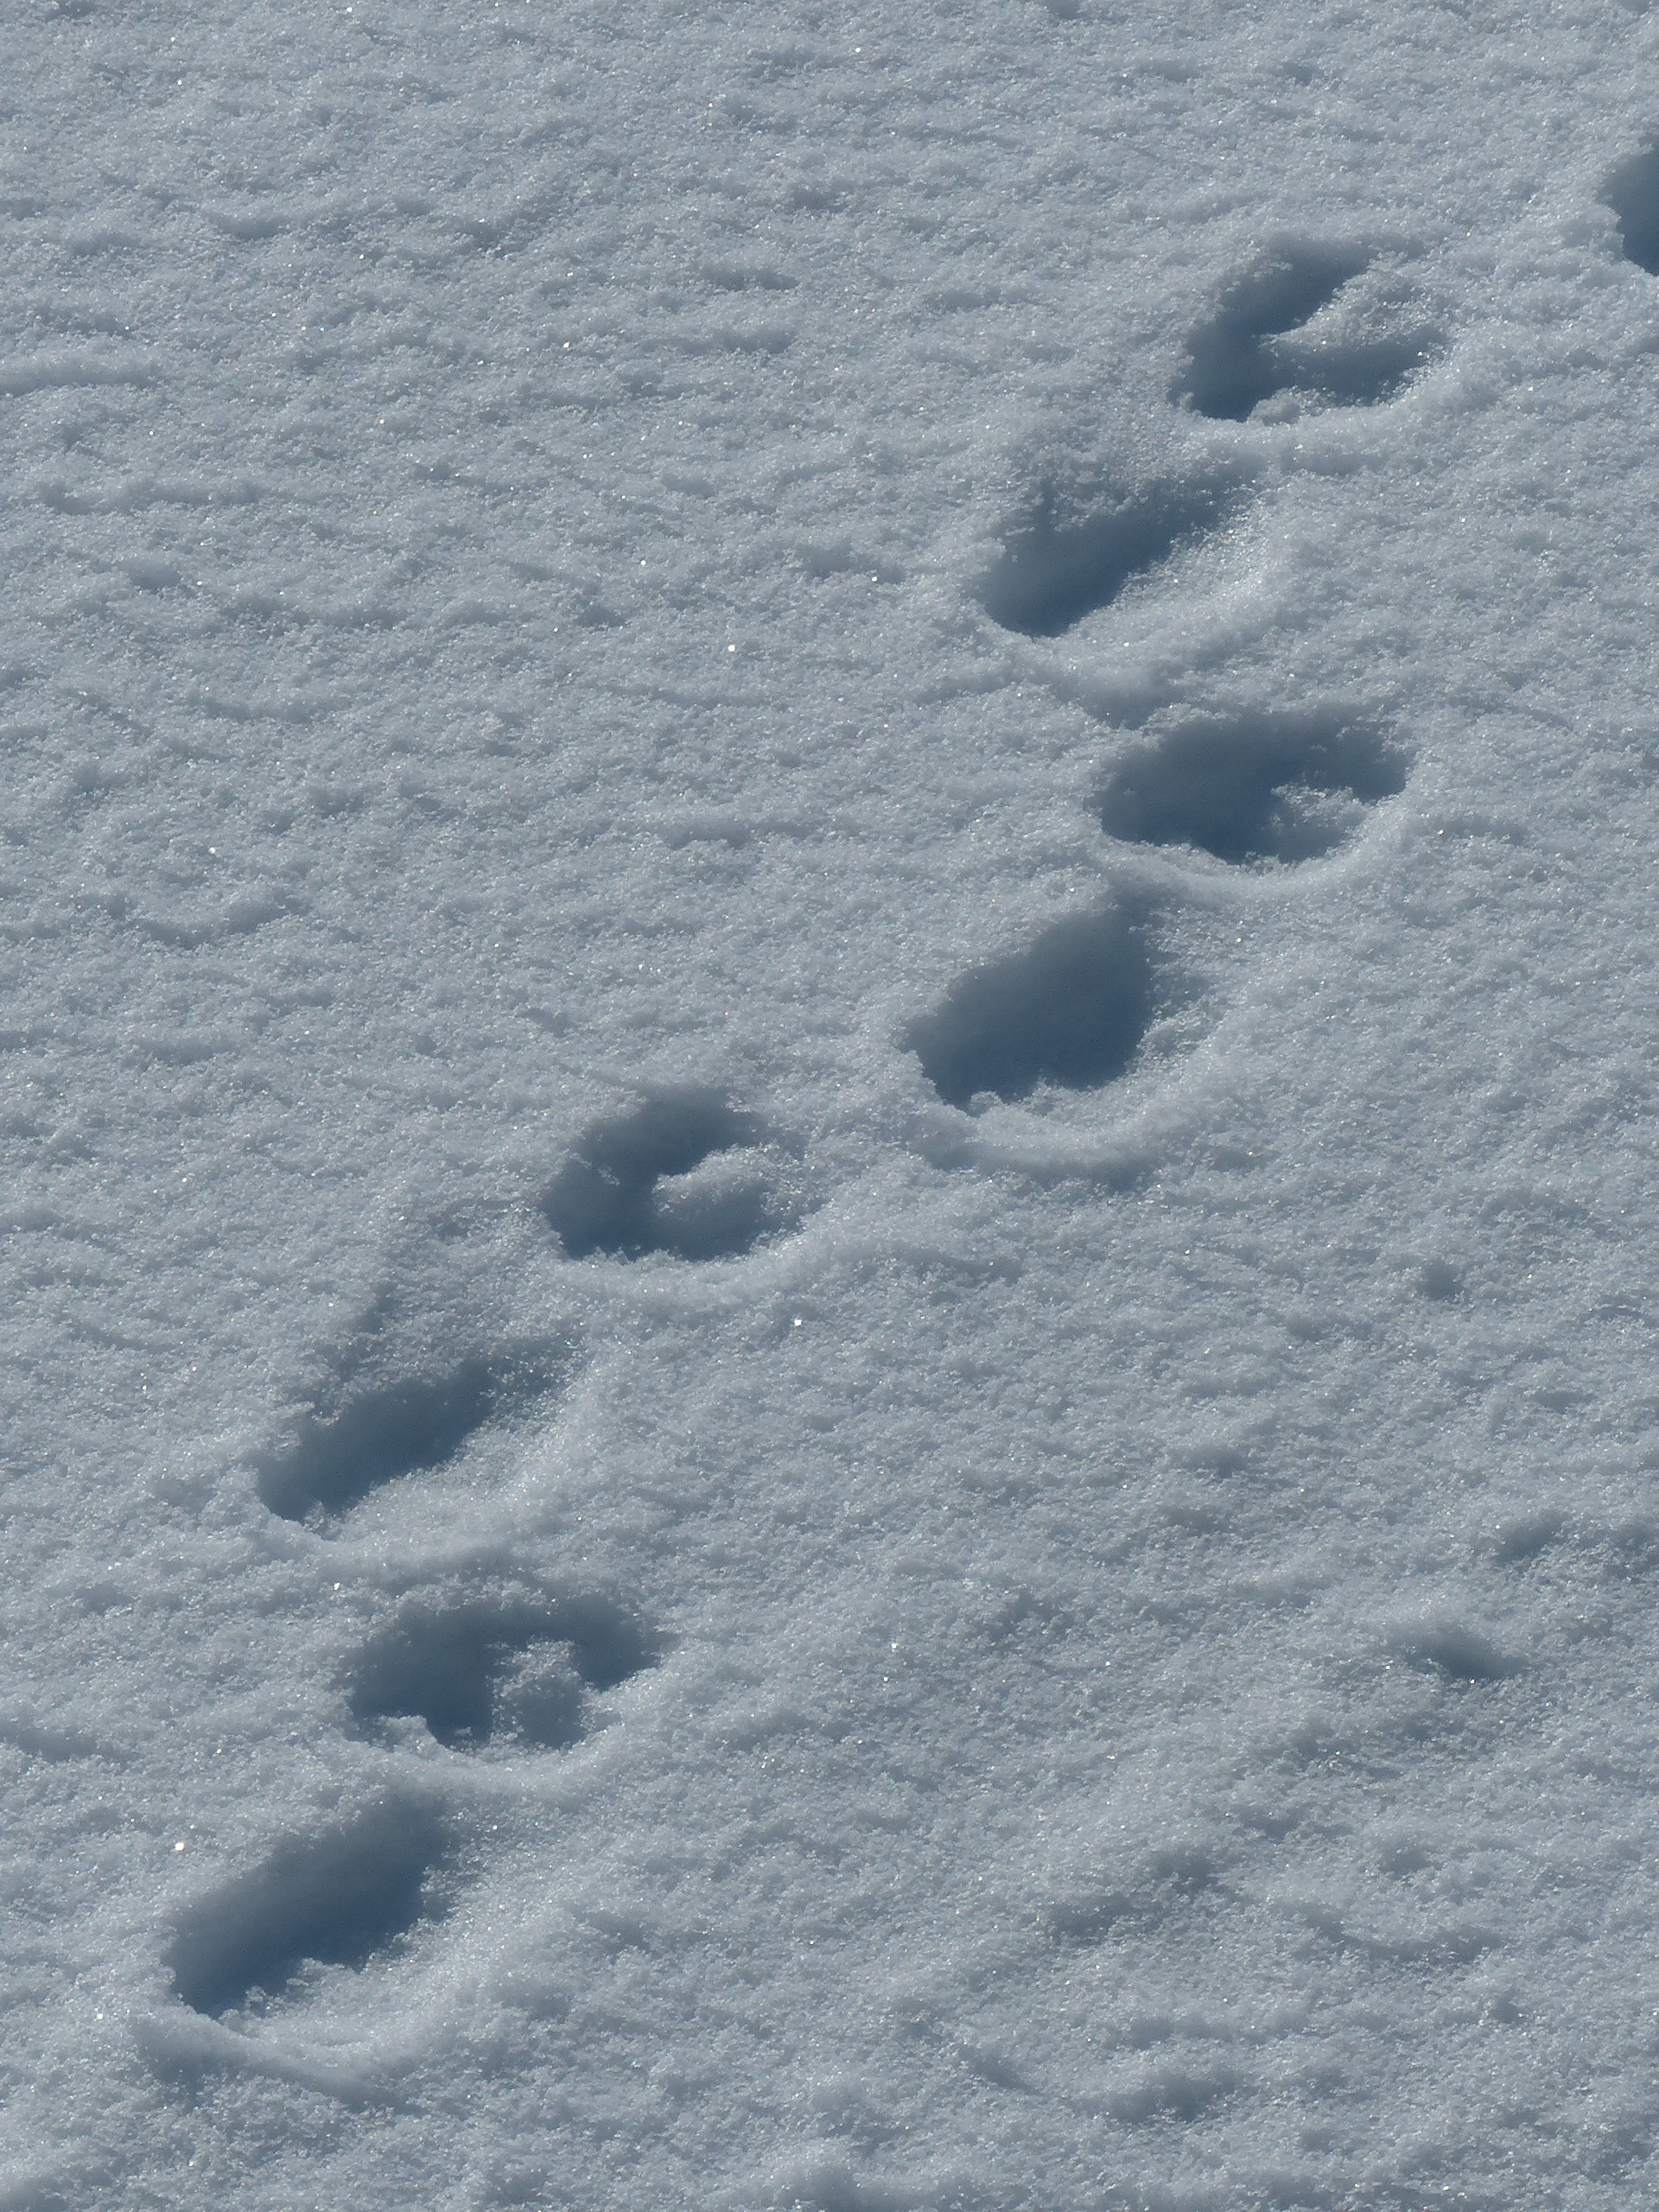
sea, snow, winter, cloud, wave, frost, atmosphere, ice, weather, arctic, blizzard, traces, freezing, arctic ocean, paw prints, polar bears, spitsbergen, atmosphere of earth, geological phenomenon, wind wave